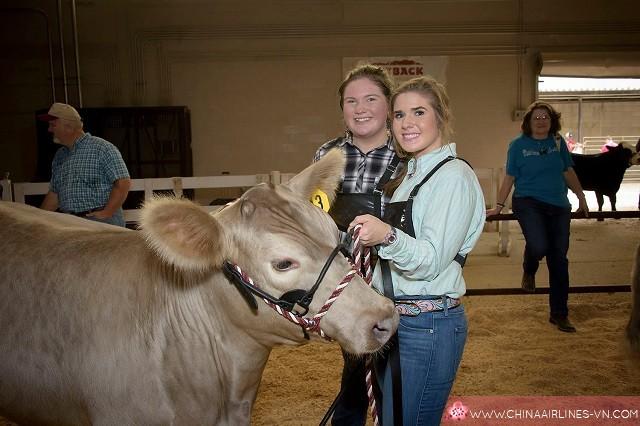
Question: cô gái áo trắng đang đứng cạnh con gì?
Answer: cô ấy đứng cạnh con bò